Carl Parrot

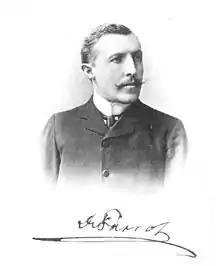
Carl Parrot

Carl Philip August Parrot (1 February 1867, Castell – 28 January 1911, Munich) was a German physician and ornithologist who founded the Ornithological Society of Bavaria.